Frank Sinatra

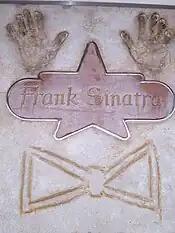
Handprint of Sinatra. Atlantic City Boardwalk, New Jersey, US, 2006

In 1962, Sinatra released "Sinatra and Strings", a set of standard ballads arranged by Don Costa, which became one of the most critically acclaimed works of Sinatra's Reprise period. Frank Jr., who was present during the recording, noted the "huge orchestra", which Nancy Sinatra stated "opened a whole new era" in pop music, with orchestras getting bigger, embracing a "lush string sound".